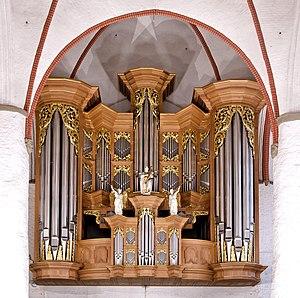
Arp Schnitger fut le plus célèbre facteur d'orgue d'Allemagne du nord au XVIIᵉ siècle. Il naquit le 2 juillet 1648 à Schmalenfleth et fut inhumé le 28 juillet 1719 à Neuenfelde, aujourd'hui quartier de Hambourg. L'orgue baroque d'Allemagne du nord atteint avec lui son apogée.
Hambourg /ʔɑ̃.buʁ/, officiellement la ville libre et hanséatique de Hambourg, est une ville et l'un des 16 Länder composant l'Allemagne. Située dans le Nord du pays, près de l'embouchure de l'Elbe et à proximité de la mer du Nord, Hambourg est la deuxième plus grande ville d'Allemagne et le premier port du pays. Elle est également le troisième port d'Europe quant au volume de marchandises échangées, derrière Rotterdam et Anvers.
Léon Berben, né le 2 décembre 1970 à Heerlen, dans la province de Limbourg, est un organiste et claveciniste néerlandais.